Daniel Loxton

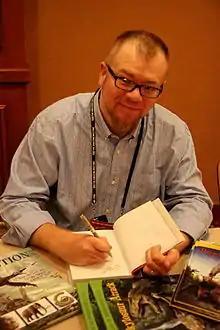
Loxton at book signing TAM 2013

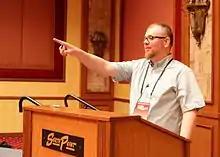
Loxton at podium at TAM 2013 - Preserving Skeptic History

Loxton has published articles on skeptical activism. In 2007, he wrote "Where Do We Go From Here?" about the direction of the new generation of skepticism, and which helped to inspire the SkeptiCamp community organized conferences on scientific skepticism. Then in 2009, he wrote "What Do I Do Next?" providing ideas for individual involvement in the skepticism movement, which was featured on an episode of the Skepticality podcast. In 2014, he wrote "Why Is There a Skeptical Movement?" which explores "the roots, founding principles, and purpose of scientific skepticism. Arguing that it is essential for skeptics to "appreciate that we’re caretakers for the work of those who have come before," Loxton carries forward the discussion about the scope and limits of scientific skepticism that has been raised again in recent days".